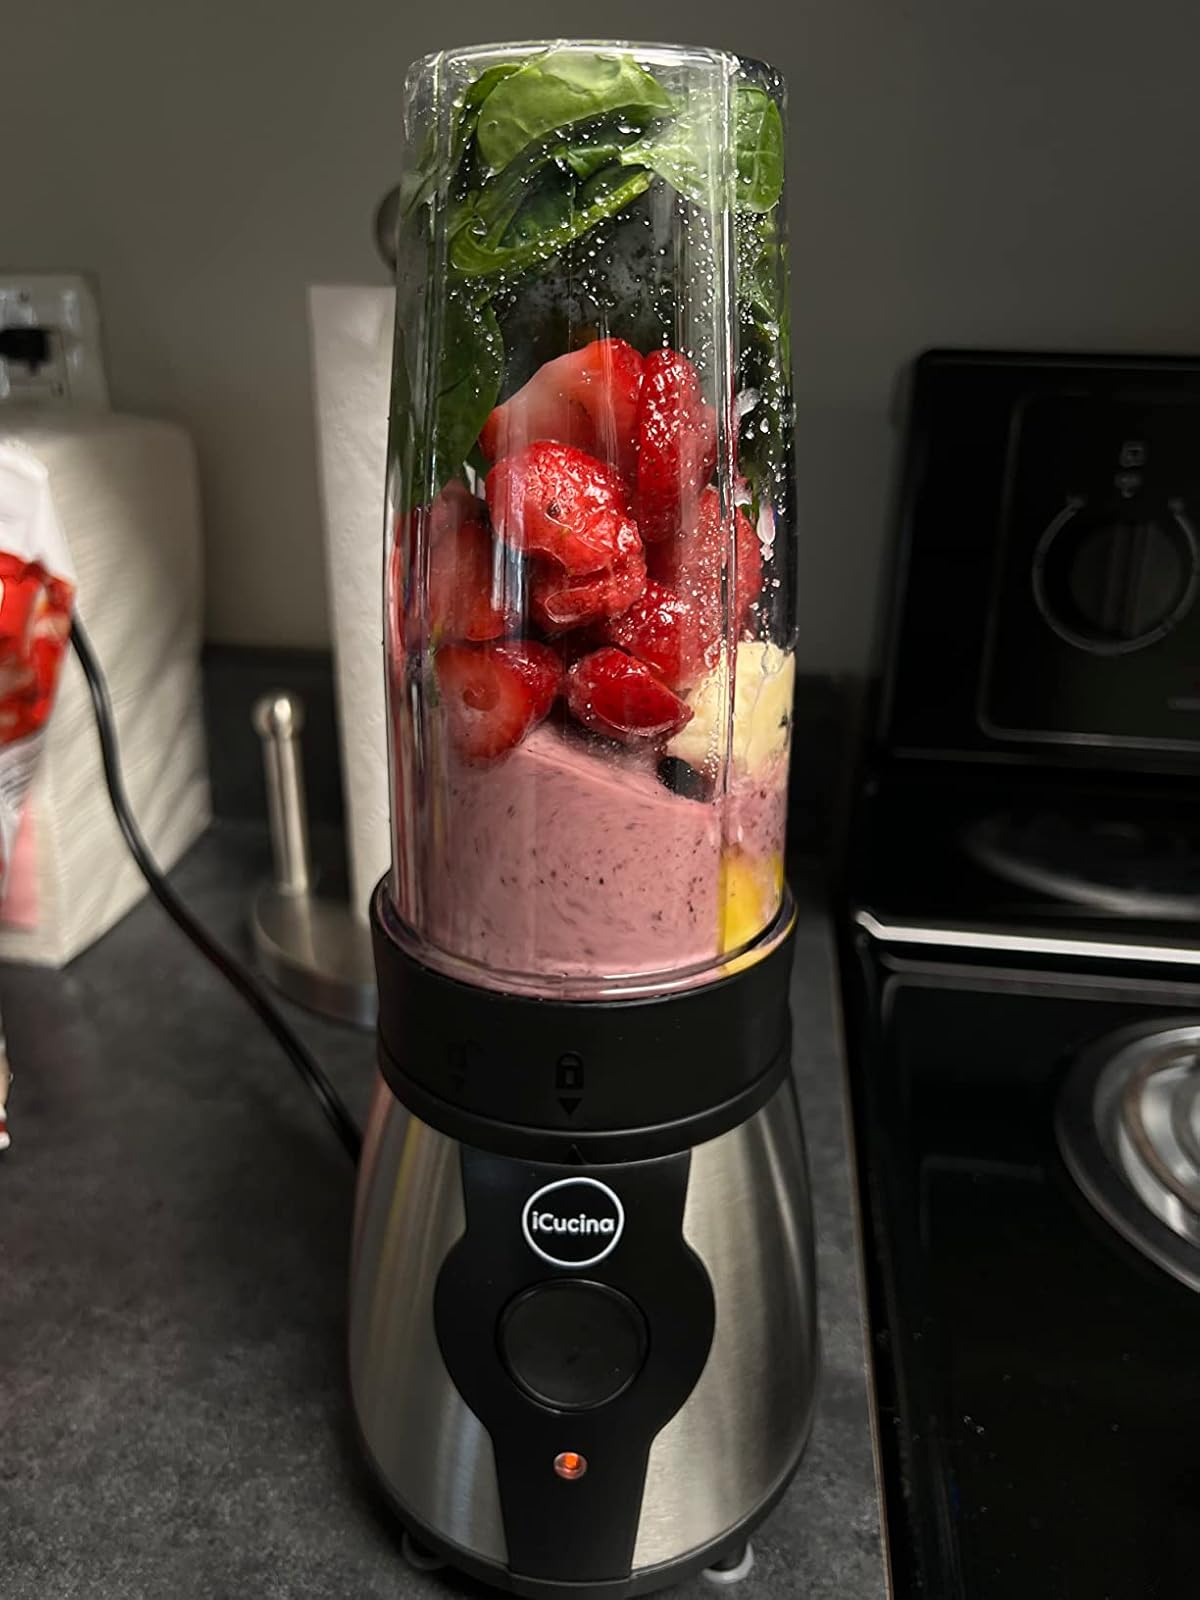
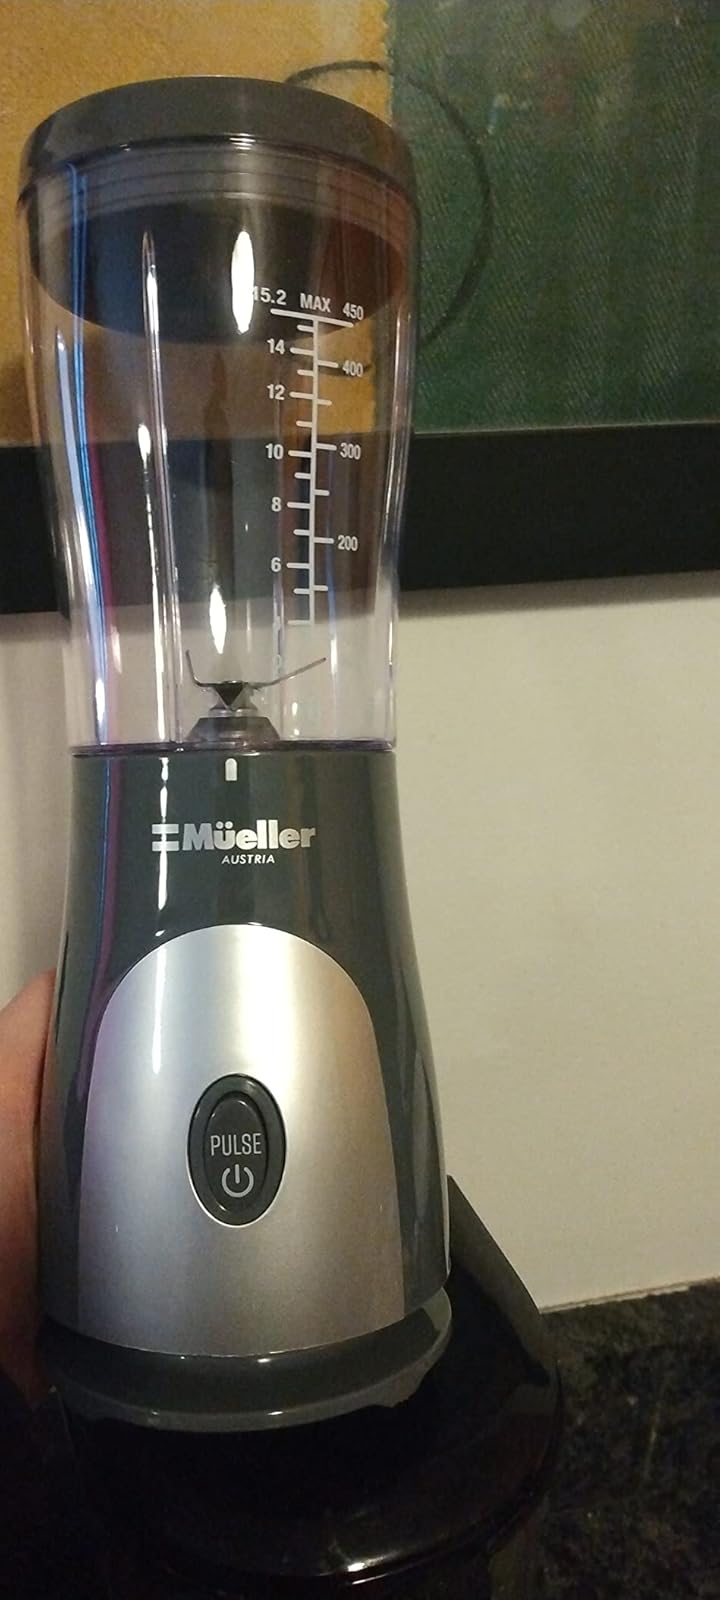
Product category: items_blender
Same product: no